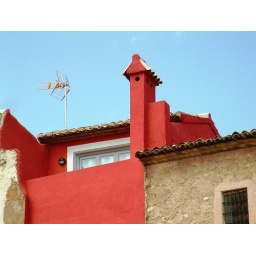
This house looked great against the blue sky